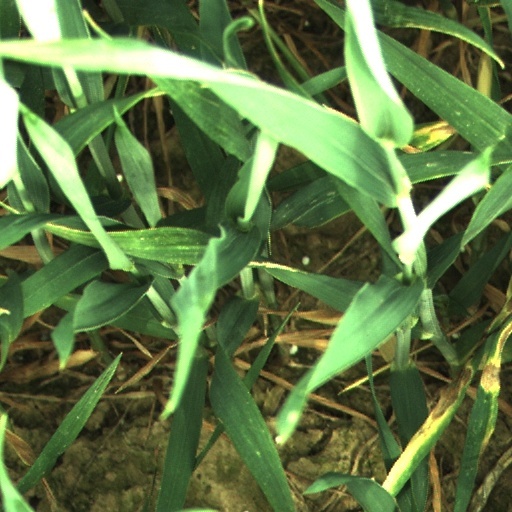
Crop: wheat